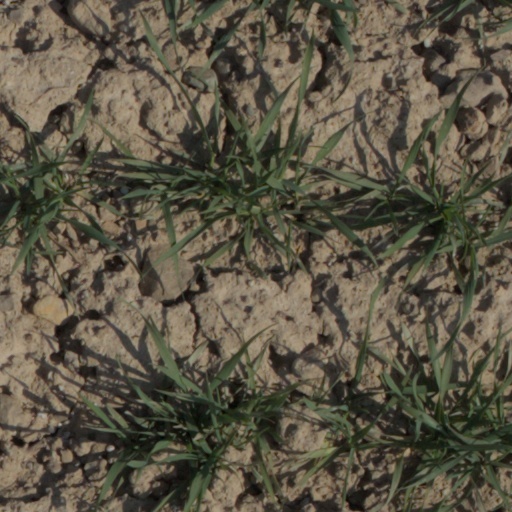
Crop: wheat